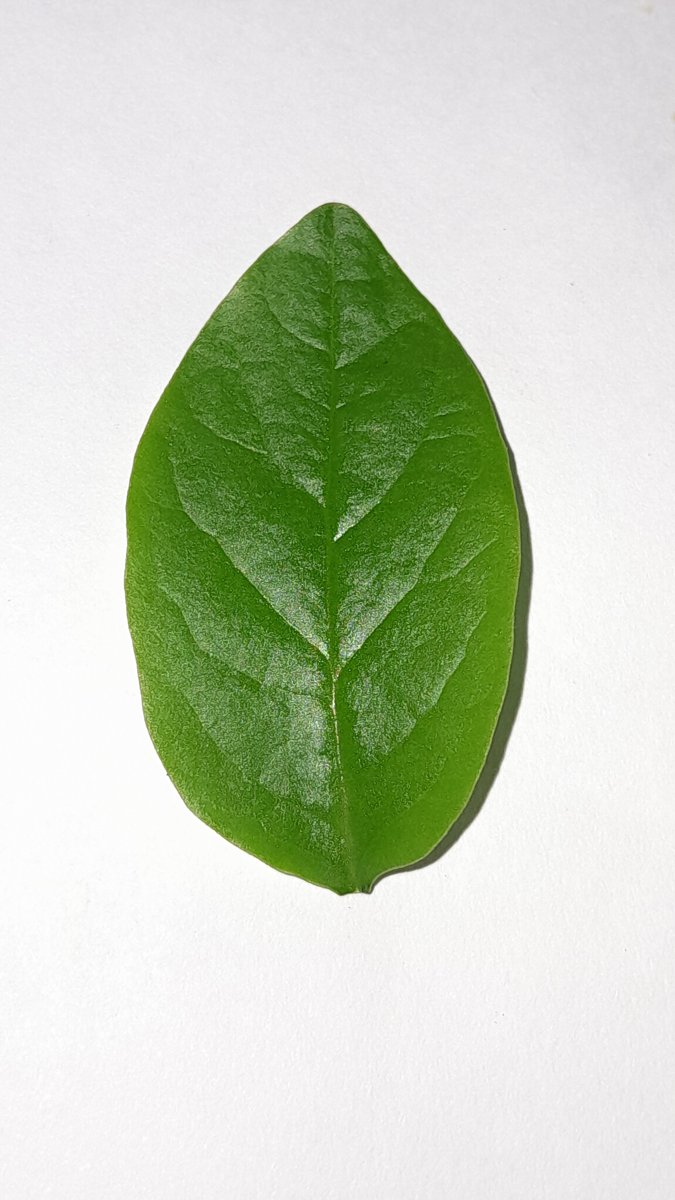
Label: Pest-Damage